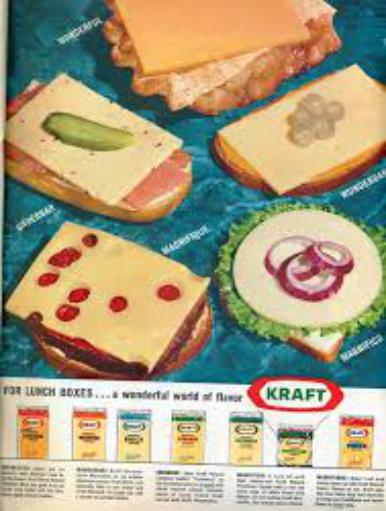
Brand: Kraft Ramek
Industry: Food